Element One

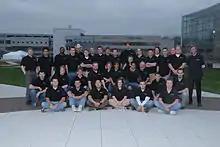
2007–08 Element One members.

Element One, originally called 'Project Blue Devil', was founded in January 2007 by four Lawrence Tech engineering students, Ivan Dimitrov, Camille Robbins, Patrick Morin and Mike Samaroo. These four students were passionate about renewable energy and wanted to build a zero emissions vehicle. After almost three years of searching for the right opportunity to build a vehicle, Mike Samaroo met the Formula Zero organization in the Netherlands in December 2006 while on a study-abroad program in Germany. A month later, the four students regrouped and with the support of their faculty advisor, their proposal to form a Lawrence Tech Formula Zero team was approved by the university. The project was founded by the following students and faculty advisor.